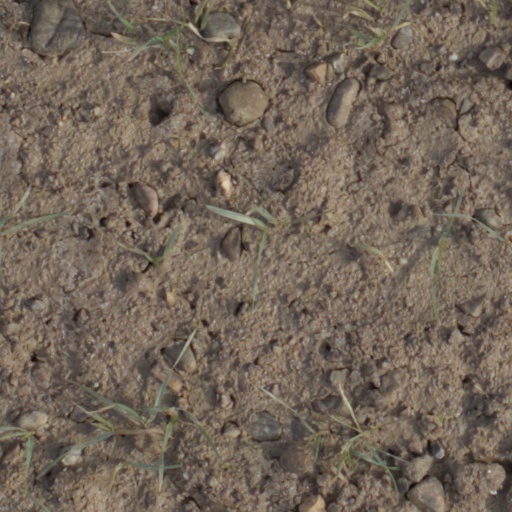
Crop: wheat